Frederick V of Denmark

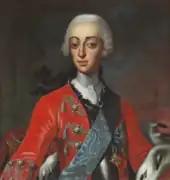
Crown Prince Frederick in the uniform of the Royal Horse Guards. Portrait by Andreas Møller, probably 1740.

Prince Frederick proved himself from an early age to have a completely different nature from his strict and somewhat gloomy parents. He was gentle and kind in nature, cheerful and accessible to everyone, and wanted to see his subjects happy. Unlike his secluded parents, who were rarely seen outside their palaces, he enjoyed spending time in public with people from all walks of life. Despite his upbringing in a strictly pietistic home, he was not himself gripped by pietism. Although certainly not unfamiliar with religious sentiments, Frederick grew into a hedonist who enjoyed the pleasures of life such as deer stalking, wine and women.